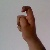
The image shows a hand gesture representing the letter 'X' in Indian Sign Language.